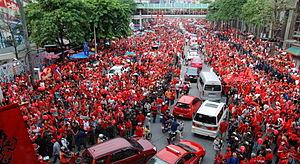
La Thaïlande, en forme longue le royaume de Thaïlande, est un pays d’Asie du Sud-Est. Avant 1939, il s’appelait le royaume de Siam. Il est bordé au sud-ouest et au nord-ouest par la Birmanie, au sud par la Malaisie, au sud-est par le Cambodge et au nord-est par le Laos. Sa capitale est Bangkok. La langue officielle est le thaï et la monnaie le baht. C’est une monarchie constitutionnelle depuis 1932 dans laquelle le roi est officiellement le chef de l'État, chef des Forces armées, partisan de la religion bouddhiste et défenseur de toutes les confessions. Sur un plan politique, la Thaïlande a connu 19 coups d'État tentés ou réussis par l'armée depuis 1932, le dernier en date ayant eu lieu le 22 mai 2014. Depuis 1946, plusieurs générations de Thaïlandais n'ont connu qu'un souverain, Bhumibol Adulyadej, dont le règne a duré soixante-dix ans, jusqu'à sa mort le 13 octobre 2016. Son fils Vajiralongkorn lui a succédé le 1ᵉʳ décembre 2016. Il est le 10ᵉ souverain de la dynastie Chakri qui règne depuis 1782.